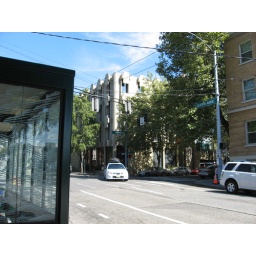
Mixed-use building near bus routes.